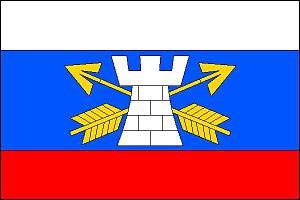
Dražovice est une commune du district de Klatovy, dans la région de Plzeň, en République tchèque. Sa population s'élevait à 159 habitants en 2018.